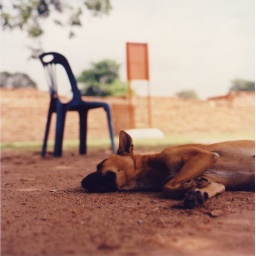
in her dream there's a blue plastic chair